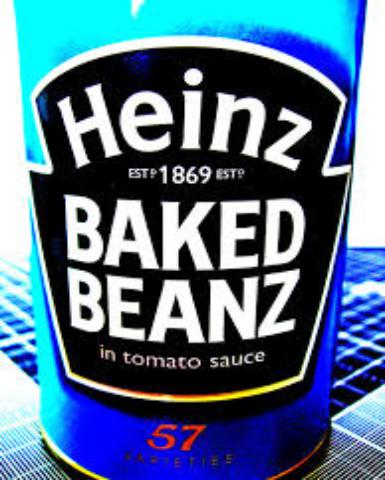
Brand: Heinz Baked Beans
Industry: Food